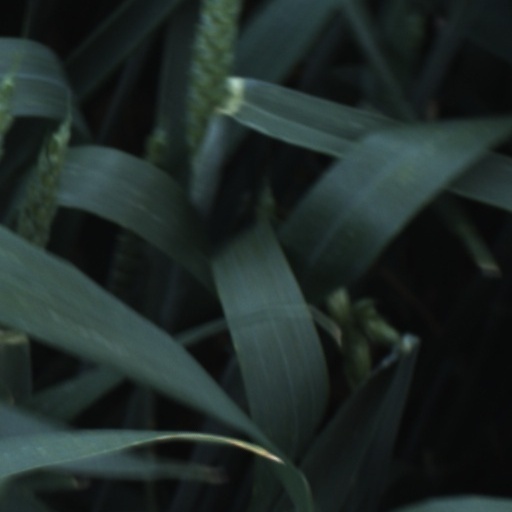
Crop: wheat